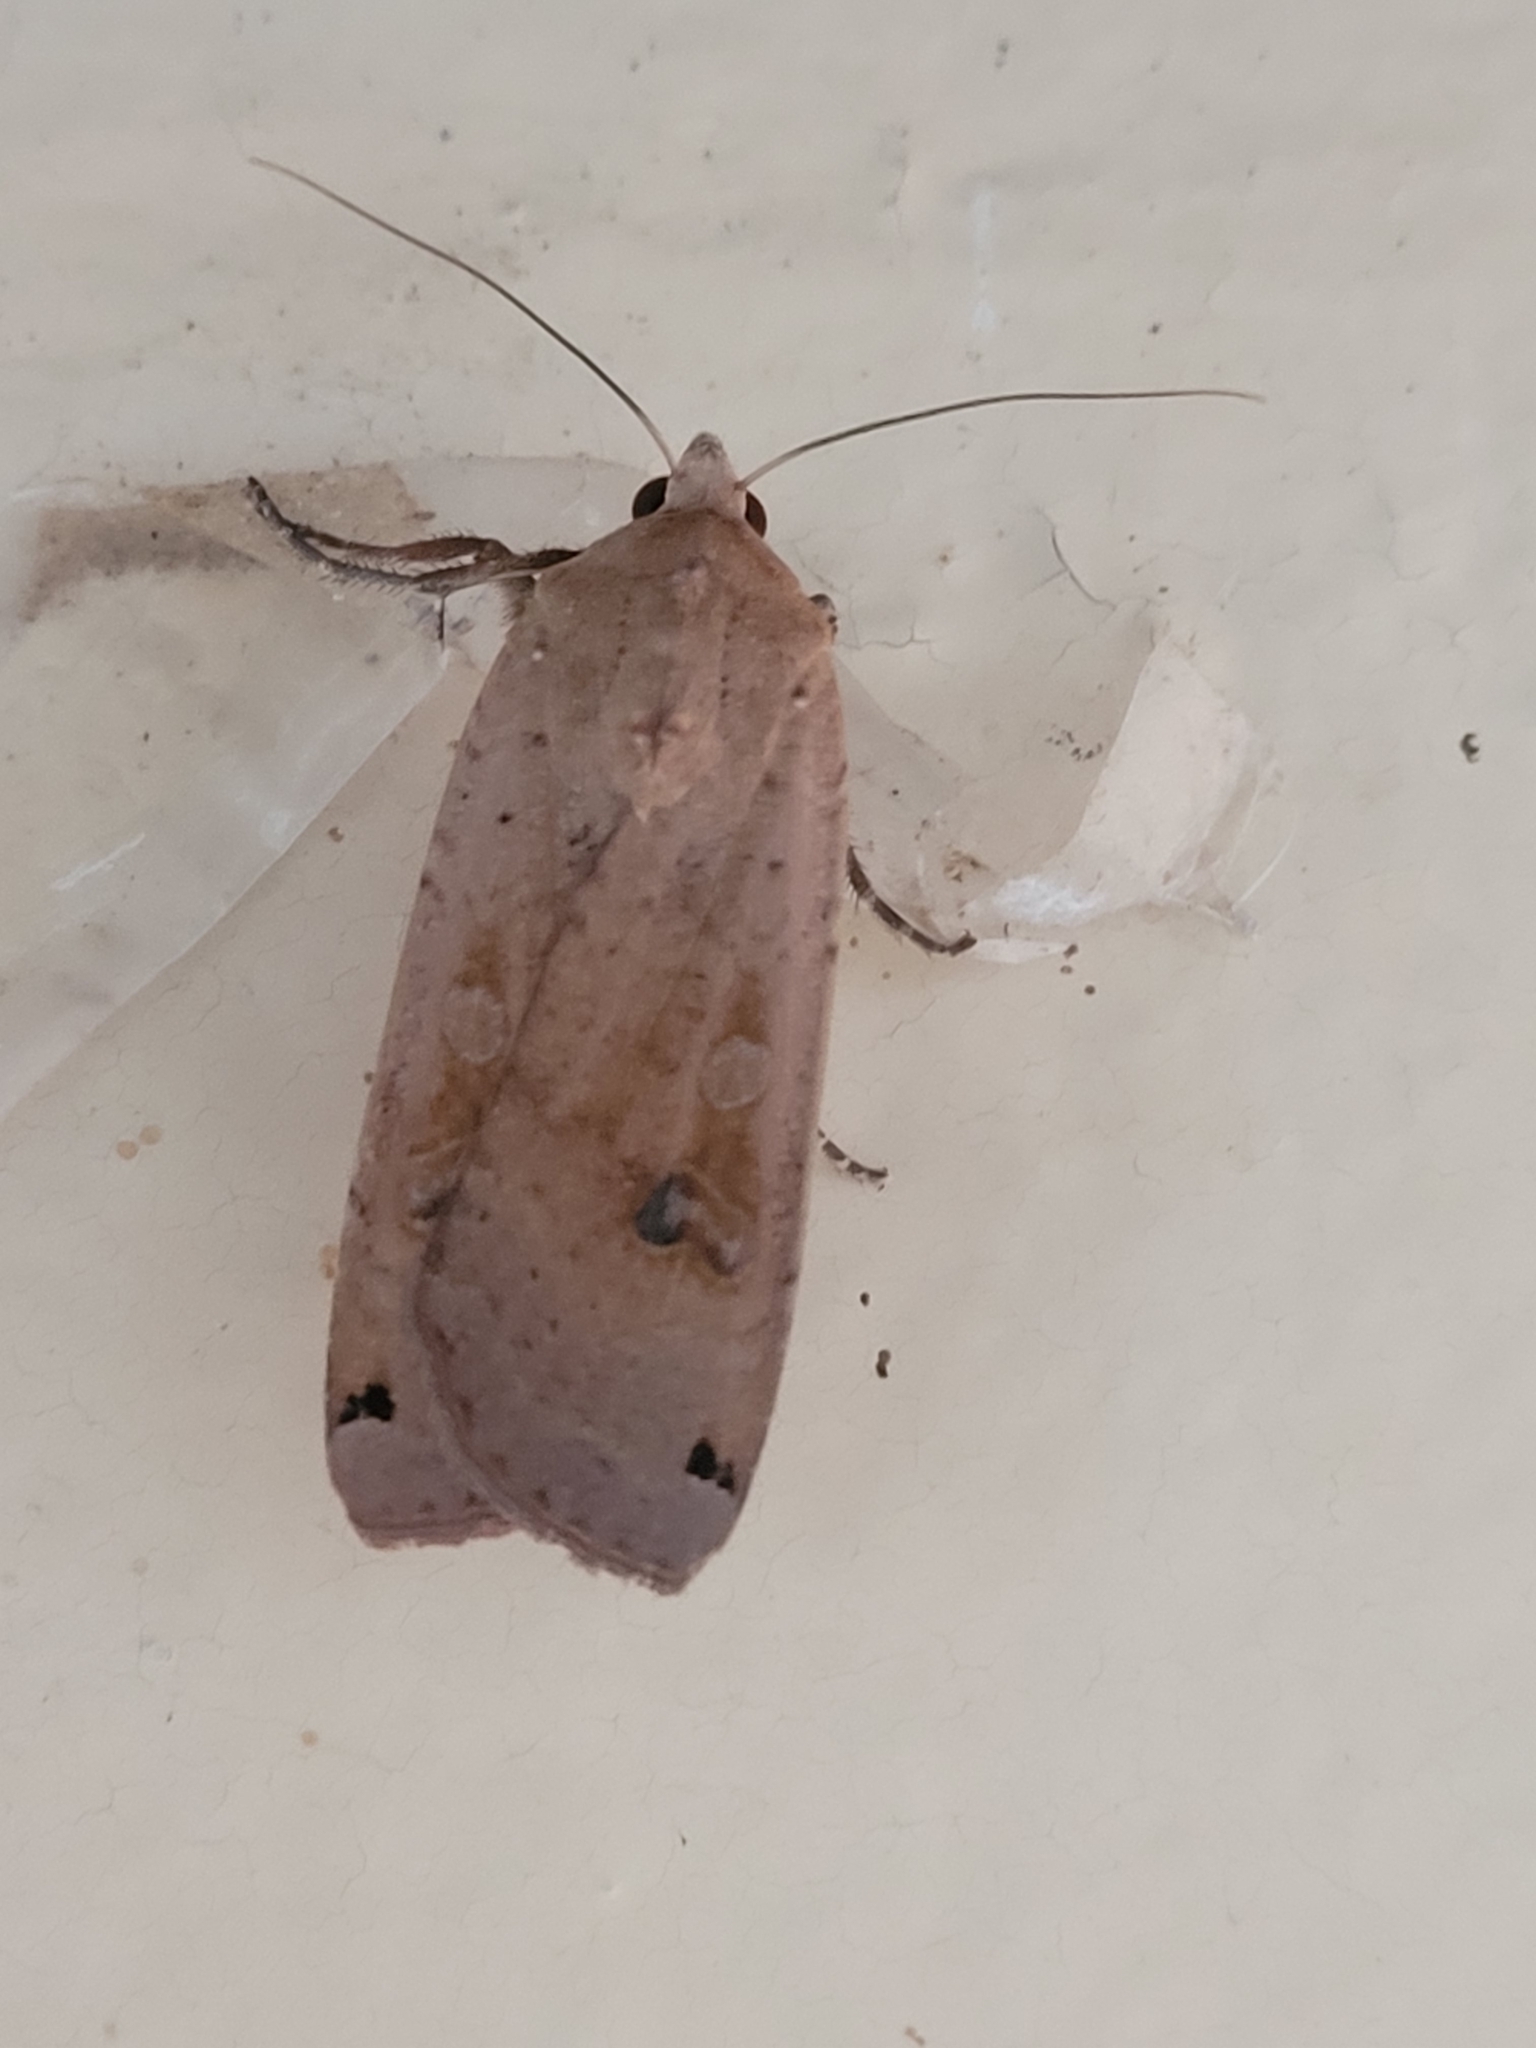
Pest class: cutworms